Rajecké Teplice

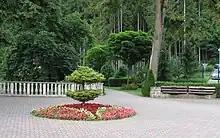
Town park near the spa

Rajecké Teplice is a spa town in the Žilina District, Žilina Region in northern Slovakia.